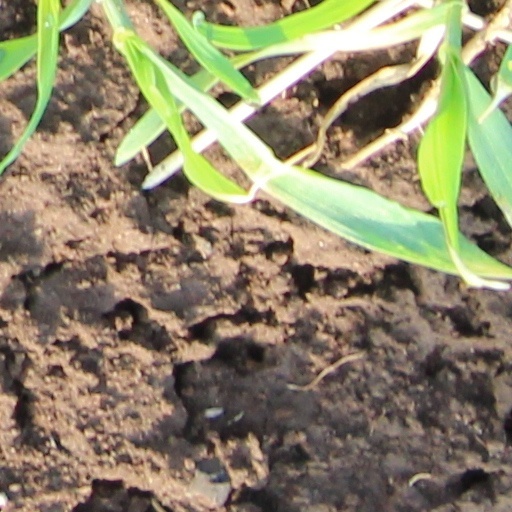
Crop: wheat